Lunatic asylum

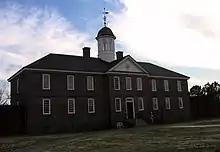
Eastern State Hospital was the first psychiatric institution to be founded in the United States.

A second public charitable institution was opened in 1713. Known as the Bethel in Norwich, it was a small facility which generally housed between twenty and thirty inmates. In 1728 at Guy's Hospital, London, wards were established for chronic lunatics. From the mid-eighteenth century the number of public charitably funded asylums expanded moderately with the opening of St Luke's Hospital in 1751 in Upper Moorfields, London; the establishment in 1765 of the Hospital for Lunatics at Newcastle upon Tyne; the Manchester Lunatic Hospital, which opened in 1766; the York Asylum in 1777 (not to be confused with the York Retreat); the Leicester Lunatic Asylum (1794), and the Liverpool Lunatic Asylum (1797).